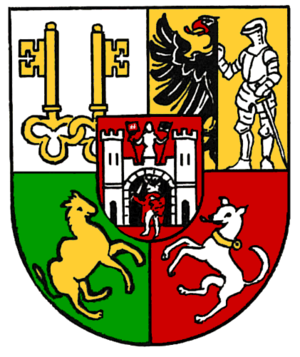
Plzeň
Plzeň, er den fjerdestørste by i Tjekkiet og ligger i den vestlige del af Bøhmen. Den er det administrative hovedkvarter for regionen Plzeňský kraj. Plzeň er blevet kendt for at have lagt navn til øltypen pilsner og for Škodafabrikkerne, der ligeledes ligger i byen. Bispesædet og universitetsbyen har yderligere en betydelig position som et stærkt industri-, handels-, kultur- og administrationscentrum. Byen har et indbyggertal på knap 163.000 mennesker.